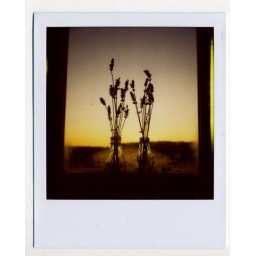
lavender in milk bottles on the window sill at sunrise